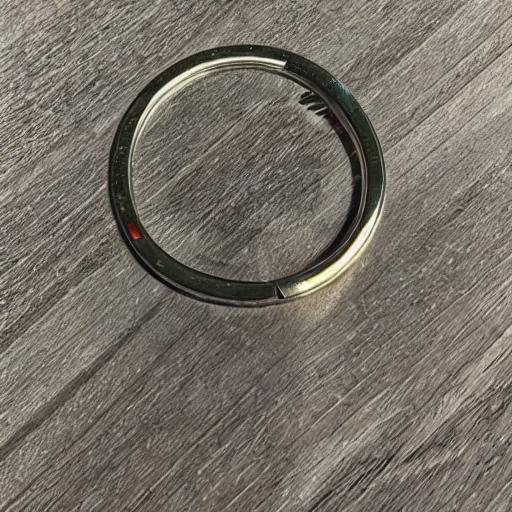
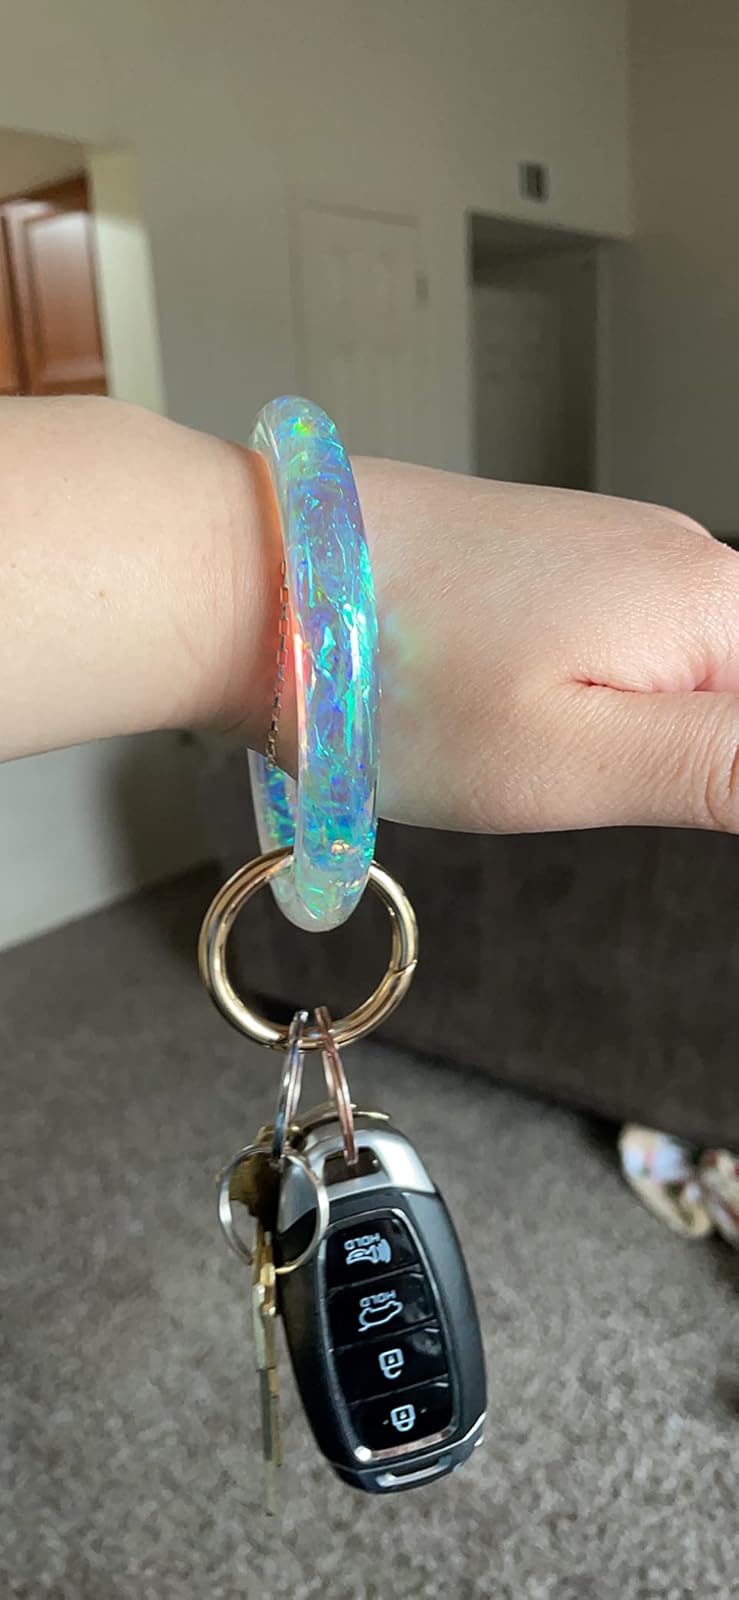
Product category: accessories_keychain
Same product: no